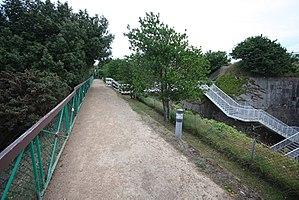
Le fort Régent est une ancienne forteresse située sur les hauteurs de Saint-Hélier sur l’île de Jersey. Il domine toute la ville ainsi que la baie de Saint-Aubin sur la côte Sud de Jersey.